1st Suffolk Artillery Volunteer Corps

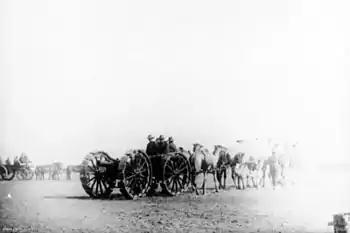
4.5-inch Howitzer with 'ped-rails' (sand tyres) around wheels, as used in crossing Sinai

The infantry battalions of 54th Division were slowly brought back up to strength with drafts from home during 1916, and by mid-January 1917 the whole division had assembled at Moascar in preparation for the British invasion of Sinai. After crossing the Wilderness, the division took part in the First (26–7 March) and Second Battle of Gaza (17–9 April)